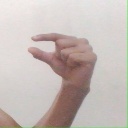
अक्षर: ग